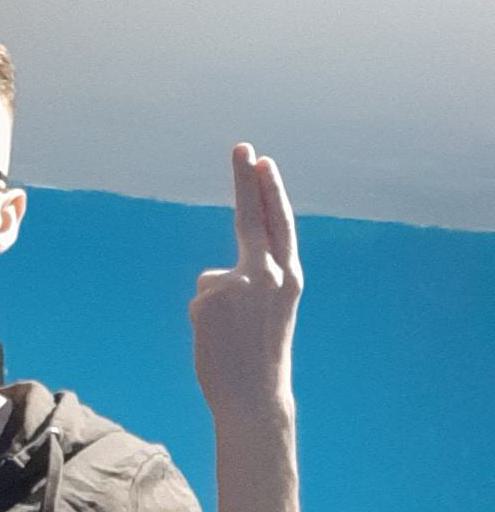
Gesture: two_up_inverted